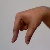
The image shows a hand gesture representing the letter 'Q' in Indian Sign Language.